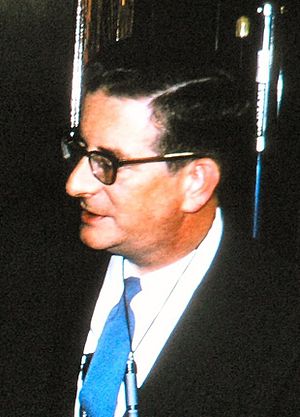
Robert Burns Woodward
Robert Burns Woodward var en amerikansk organisk kemiker. Han bliver af mange betragtet som en af de mest fremtrædende organiske kemikere i 1900-tallet, idet han har foretaget mange bidrag til emnet, særligt i syntese af komplekse naturlige stoffer og bestemelse af deres molekylestruktur. Han har også arbejdet tæt sammen med Roald Hoffmann i teoretiske studier af kemiske reaktioner. Han modtog nobelprisen i kemi i 1965 for syntese af komplekse organiske molekyler. Fra 1946 til 1965 var han blevet nomineret til prisen 11 gange.